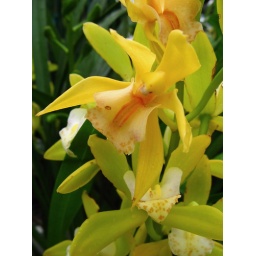
A yellow orchid in amongst the green ones.